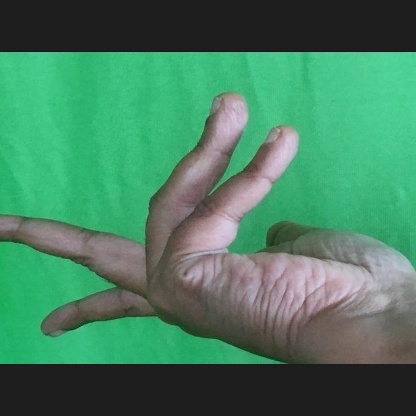
Mudra: Alapadmam